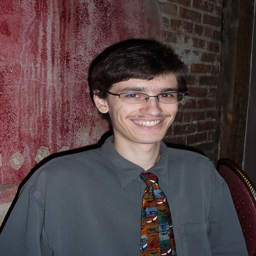
A man wearing a tie poses for a picture.
A well dressed man in glasses smiling for the camera.
The young man smiles as he poses for a photograph.
A man smiling in a dress shirt and tie.
There is a person in the picture alone.